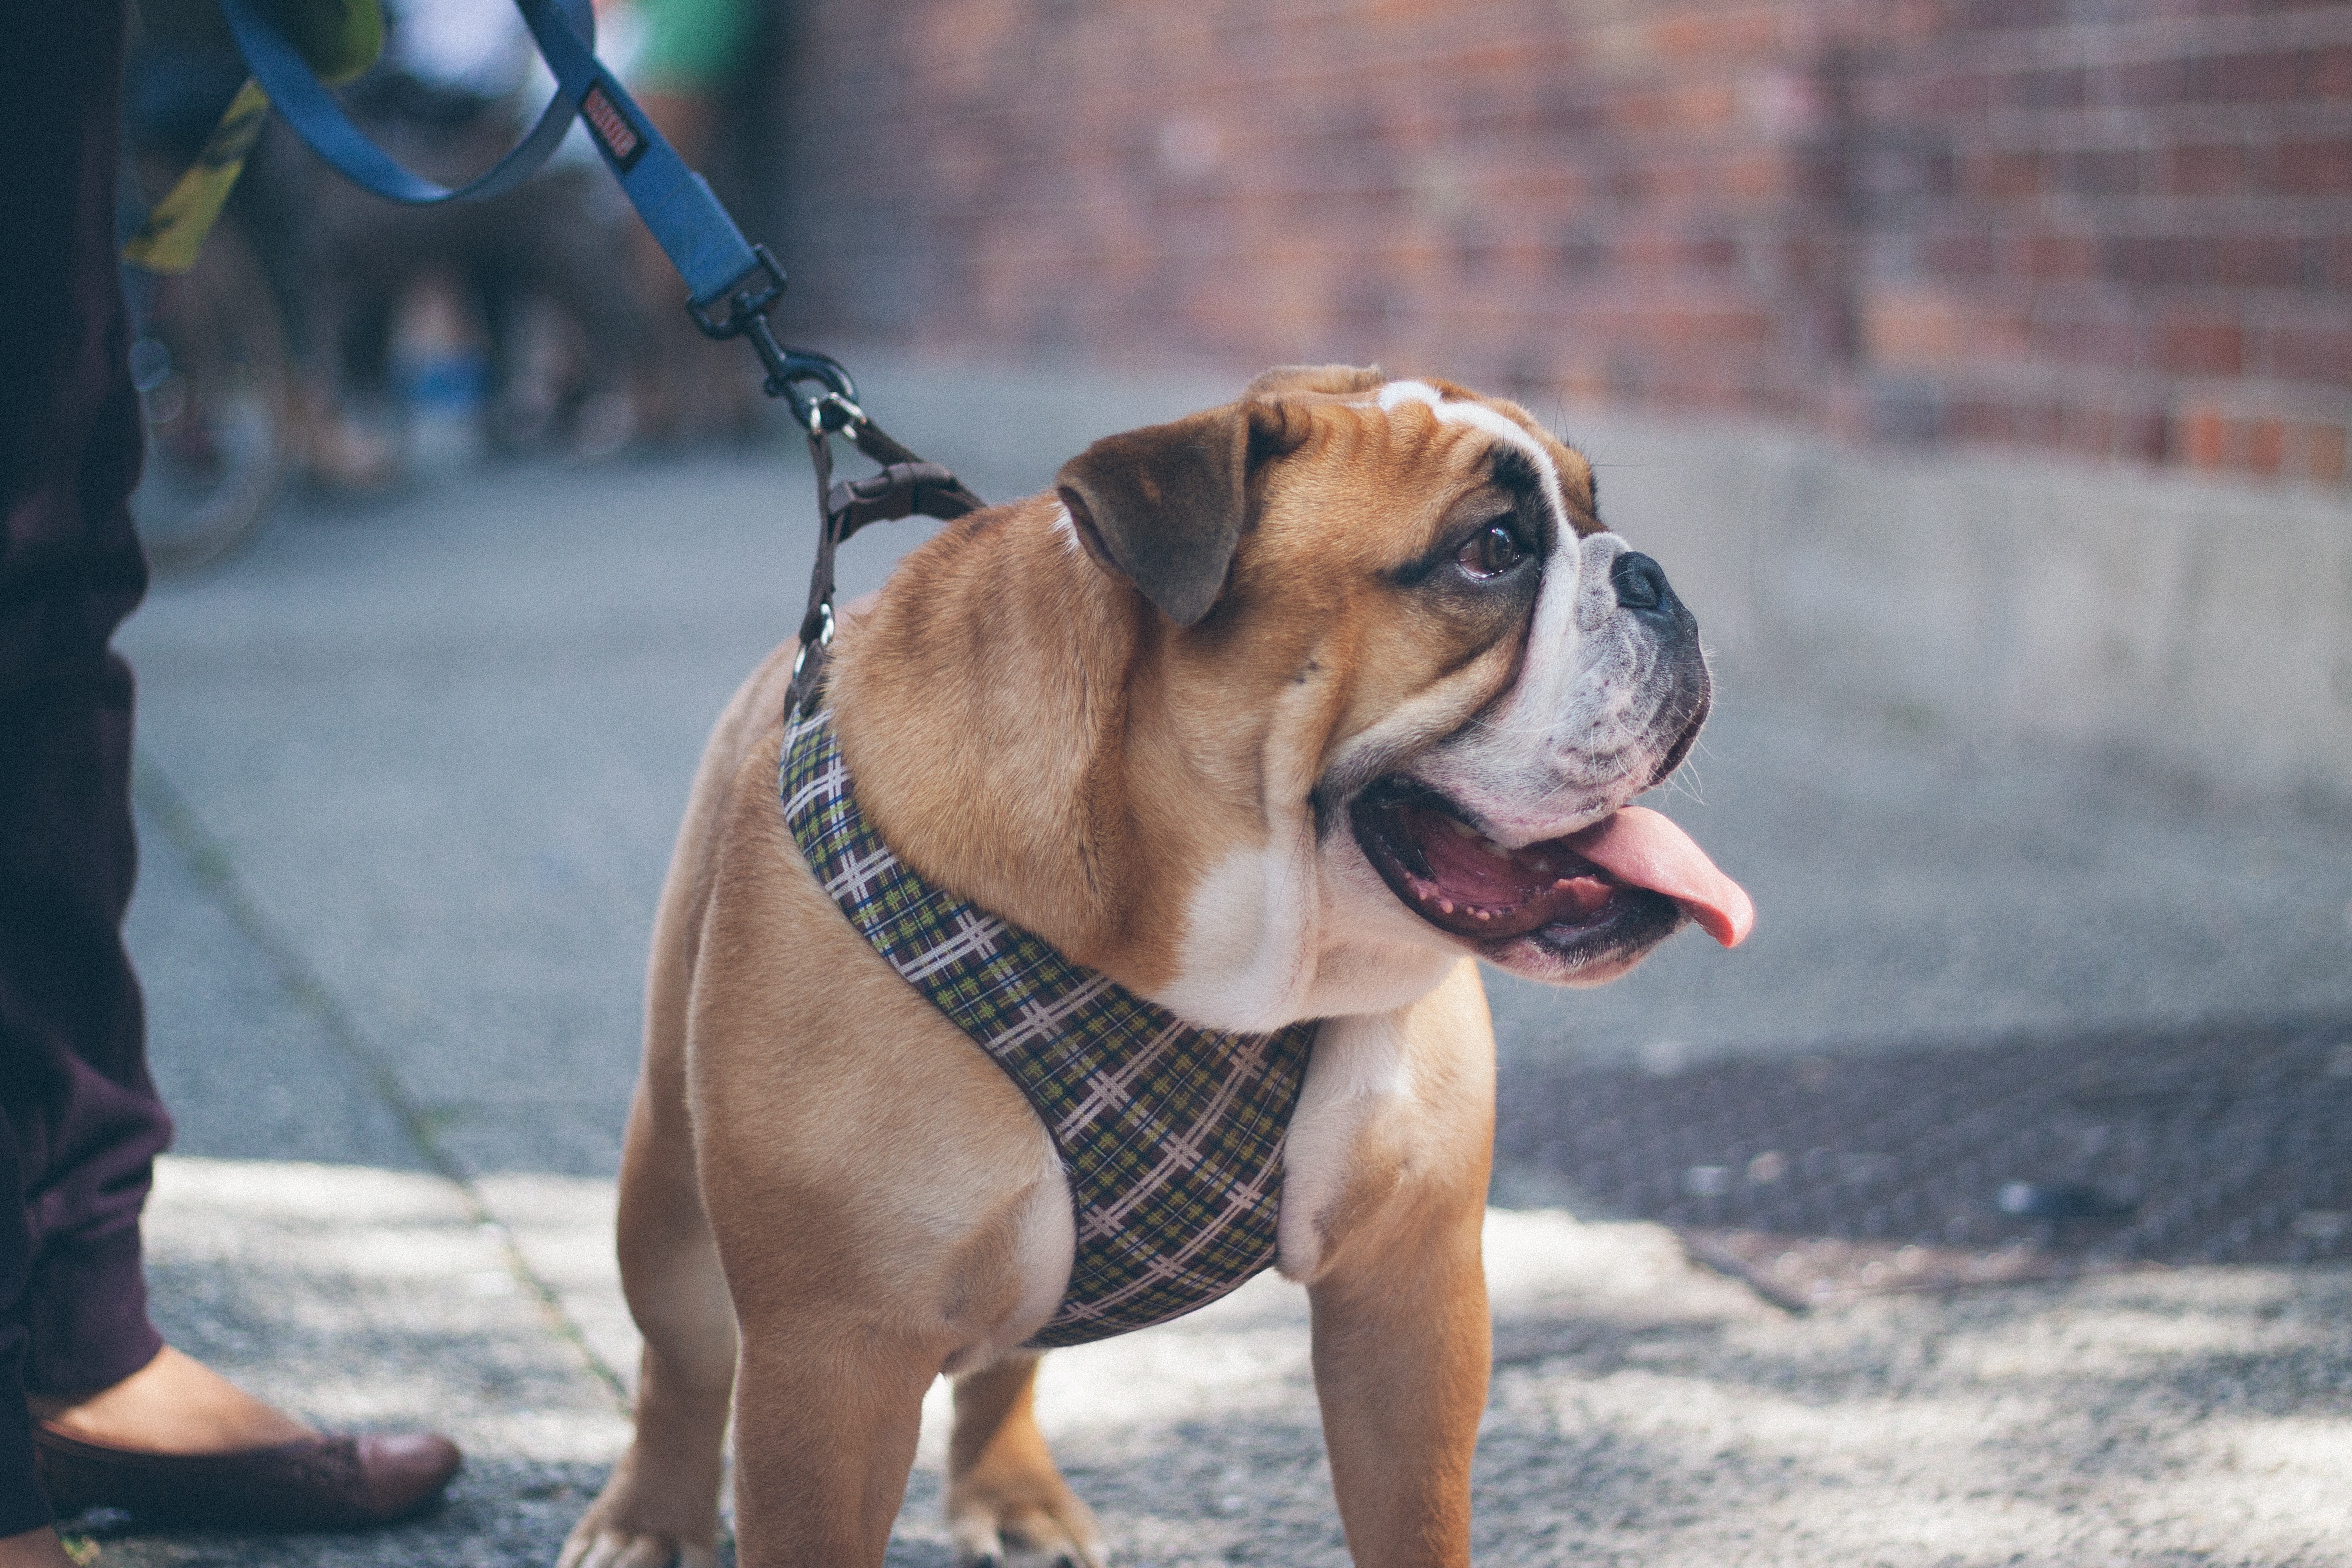
dog, mammal, bulldog, vertebrate, old english bulldog, dog like mammal, olde english bulldogge